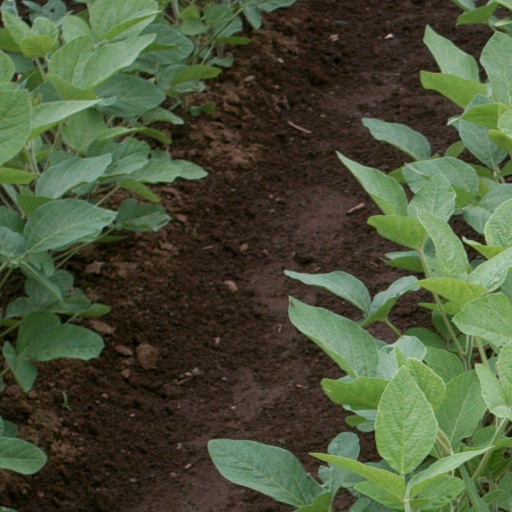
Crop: soybean